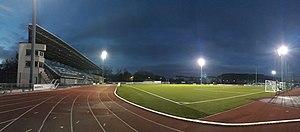
Stade René-Hologne de Vesoul - 27 novembre 2019
Vesoul est une commune de l'est de la France, préfecture du département de la Haute-Saône en région Bourgogne-Franche-Comté et chef-lieu de cantons et d'arrondissement. La ville est aussi le siège de la communauté d'agglomération de Vesoul et du pays de Vesoul et du Val de Saône. Elle fait partie de la région culturelle et historique de Franche-Comté. Située au nord de la Métropole Rhin-Rhône, Vesoul compte, en 2015, 15 058 habitants intra-muros et l'aire urbaine de Vesoul totalise 59 262 habitants. Ses habitants sont appelés Vésuliens.